Zollverein

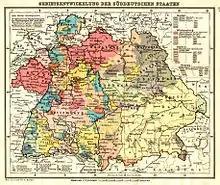
Map of the south German states and province of Hohenzollern. At the turn of the 19th century, this group of territories was transformed into three larger powers: Baden, Württemberg and Bavaria. (The territories which became the Grand Duchy of Hesse are also shown.)

The splintering of territory and states over generations meant that by the 1790s in the German-speaking Holy Roman Empire in Central Europe, there were approximately 1800 customs barriers. Even within the Prussian state itself, there were, at the beginning of the 19th century, more than 67 local customs and tariffs, with as many customs borders. To travel from Königsberg in East Prussia to Cologne, for example, a shipment was inspected and taxed about 80 times. Each customs inspection at each border slowed the shipment's progress from source to destination, and each assessment on the shipment reduced profit and increased the price of goods, dramatically stifling trade.